Electricity sector in Italy

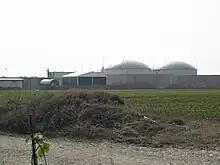
Biomass power plant in Guarda Veneta, Veneto

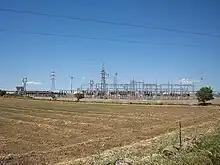
Ragusa's substation of Malta–Sicily interconnector

Italian international grid connections comprise several lines connecting the national grid with Europe: 4 with France, 12 with Switzerland, 1 with Austria, 2 with Slovenia, 1 with Greece, 1 with Corsica. In addition, a new subsea HCDC power line was installed in 2015 between Sicily and Malta. Electricity imports amounted to about 40 TWh in 2008. This was the second highest import in the world, after Brazil. Most electricity imports into Italy come from Switzerland and France. Import accounts for around 10% of total consumption.